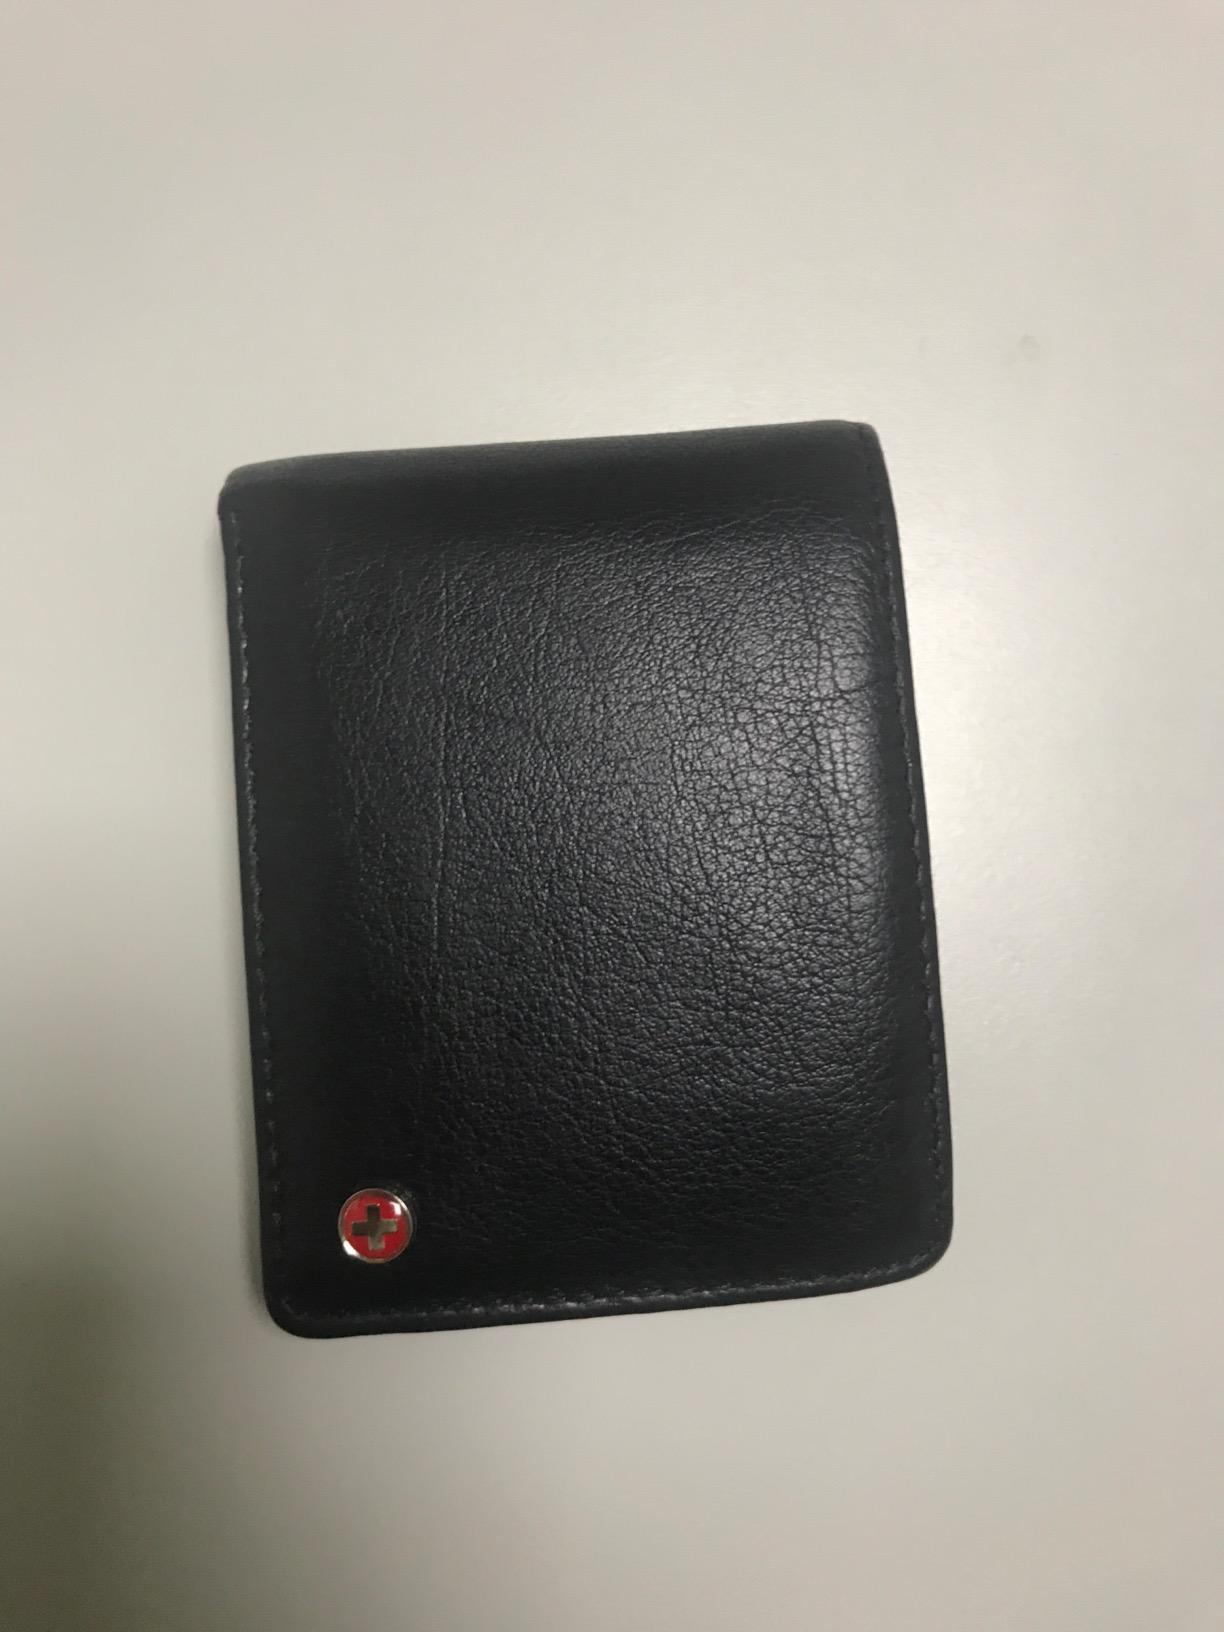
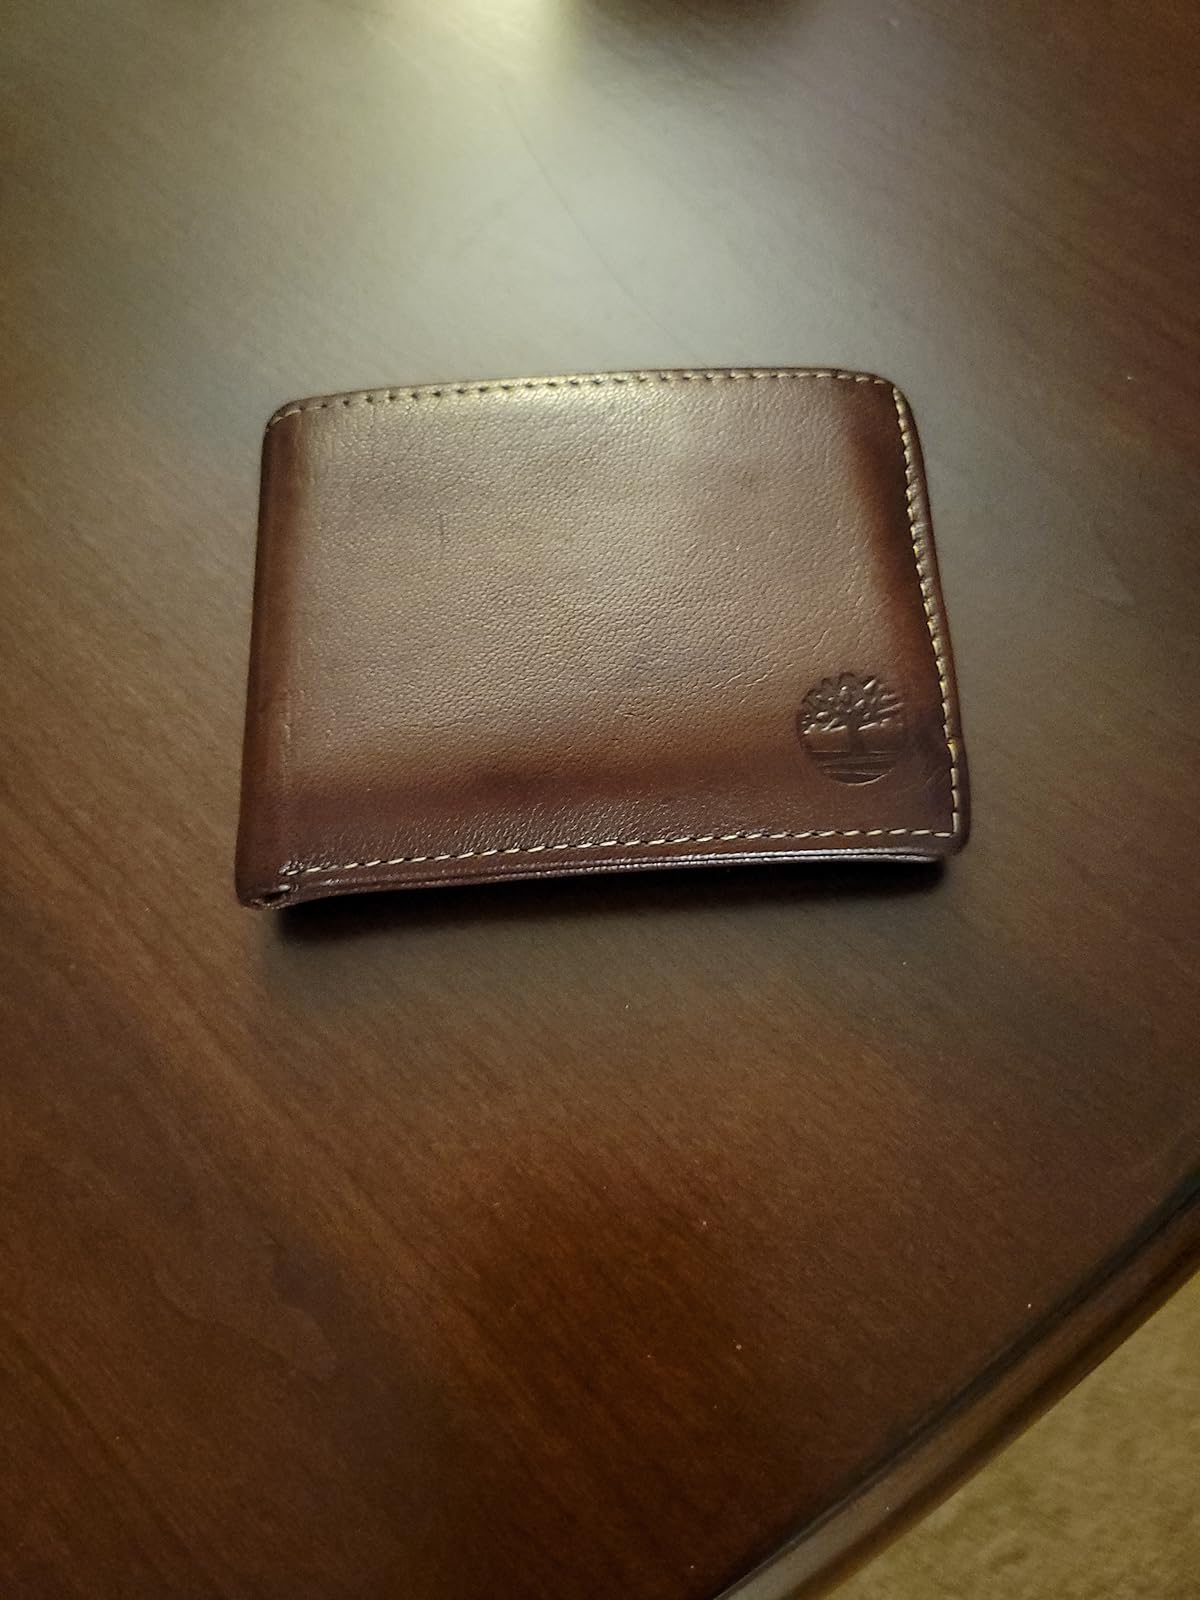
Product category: accessories_wallet
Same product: no